Yekaterina Furtseva

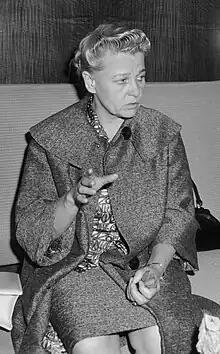
Furtseva in 1963

Yekaterina Alexeyevna Furtseva (7 December 1910 – 24 October 1974) was a Soviet politician and member of the Communist Party of the Soviet Union (CPSU). She was the second woman to be elected member of the CPSU Presidium (20th term) and the fourth woman elected to the CPSU Secretariat (20th term). The first female Politburo and Secretariat member was Yelena Stasova.